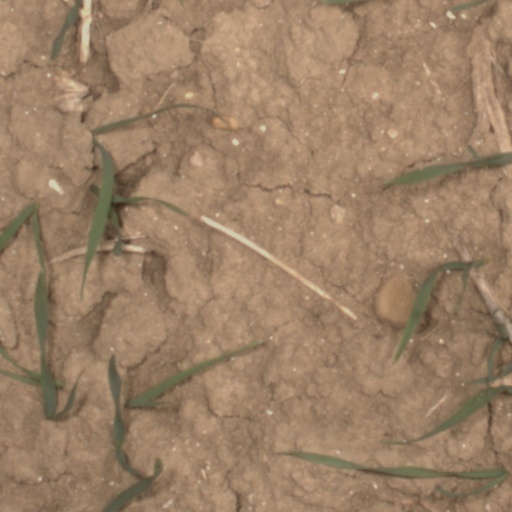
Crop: wheat